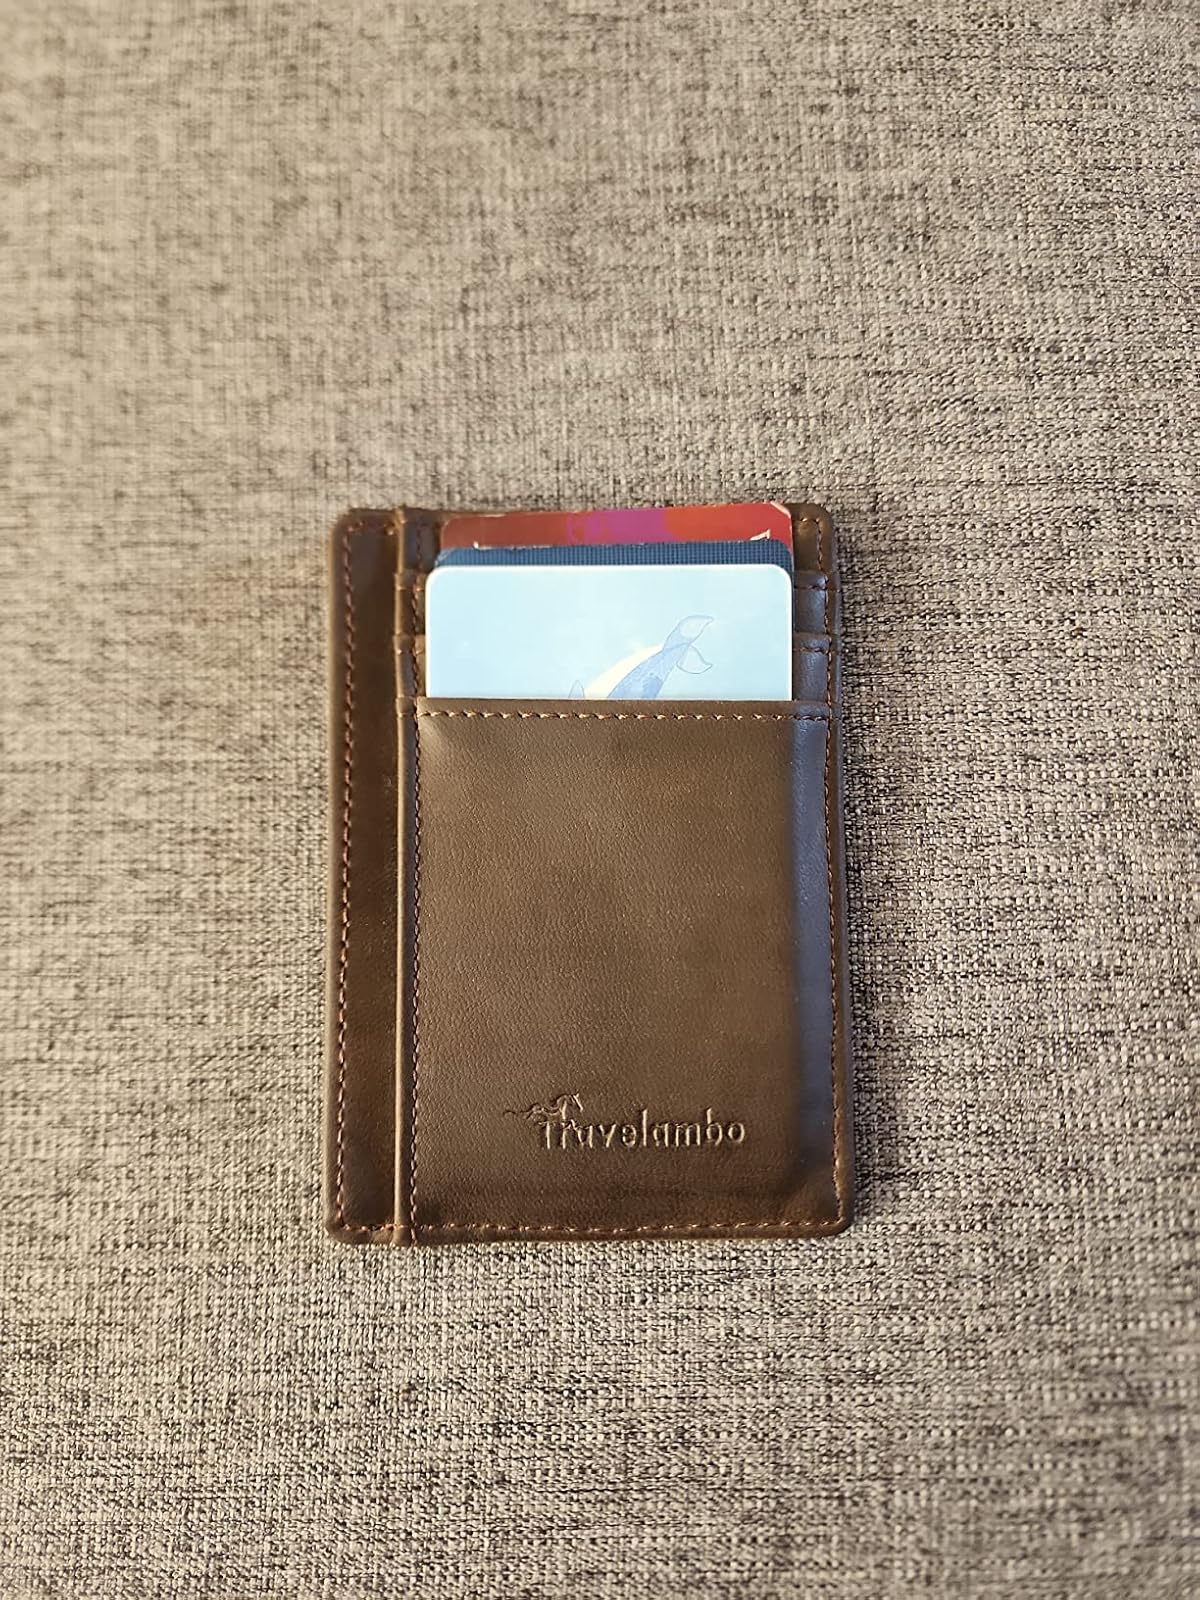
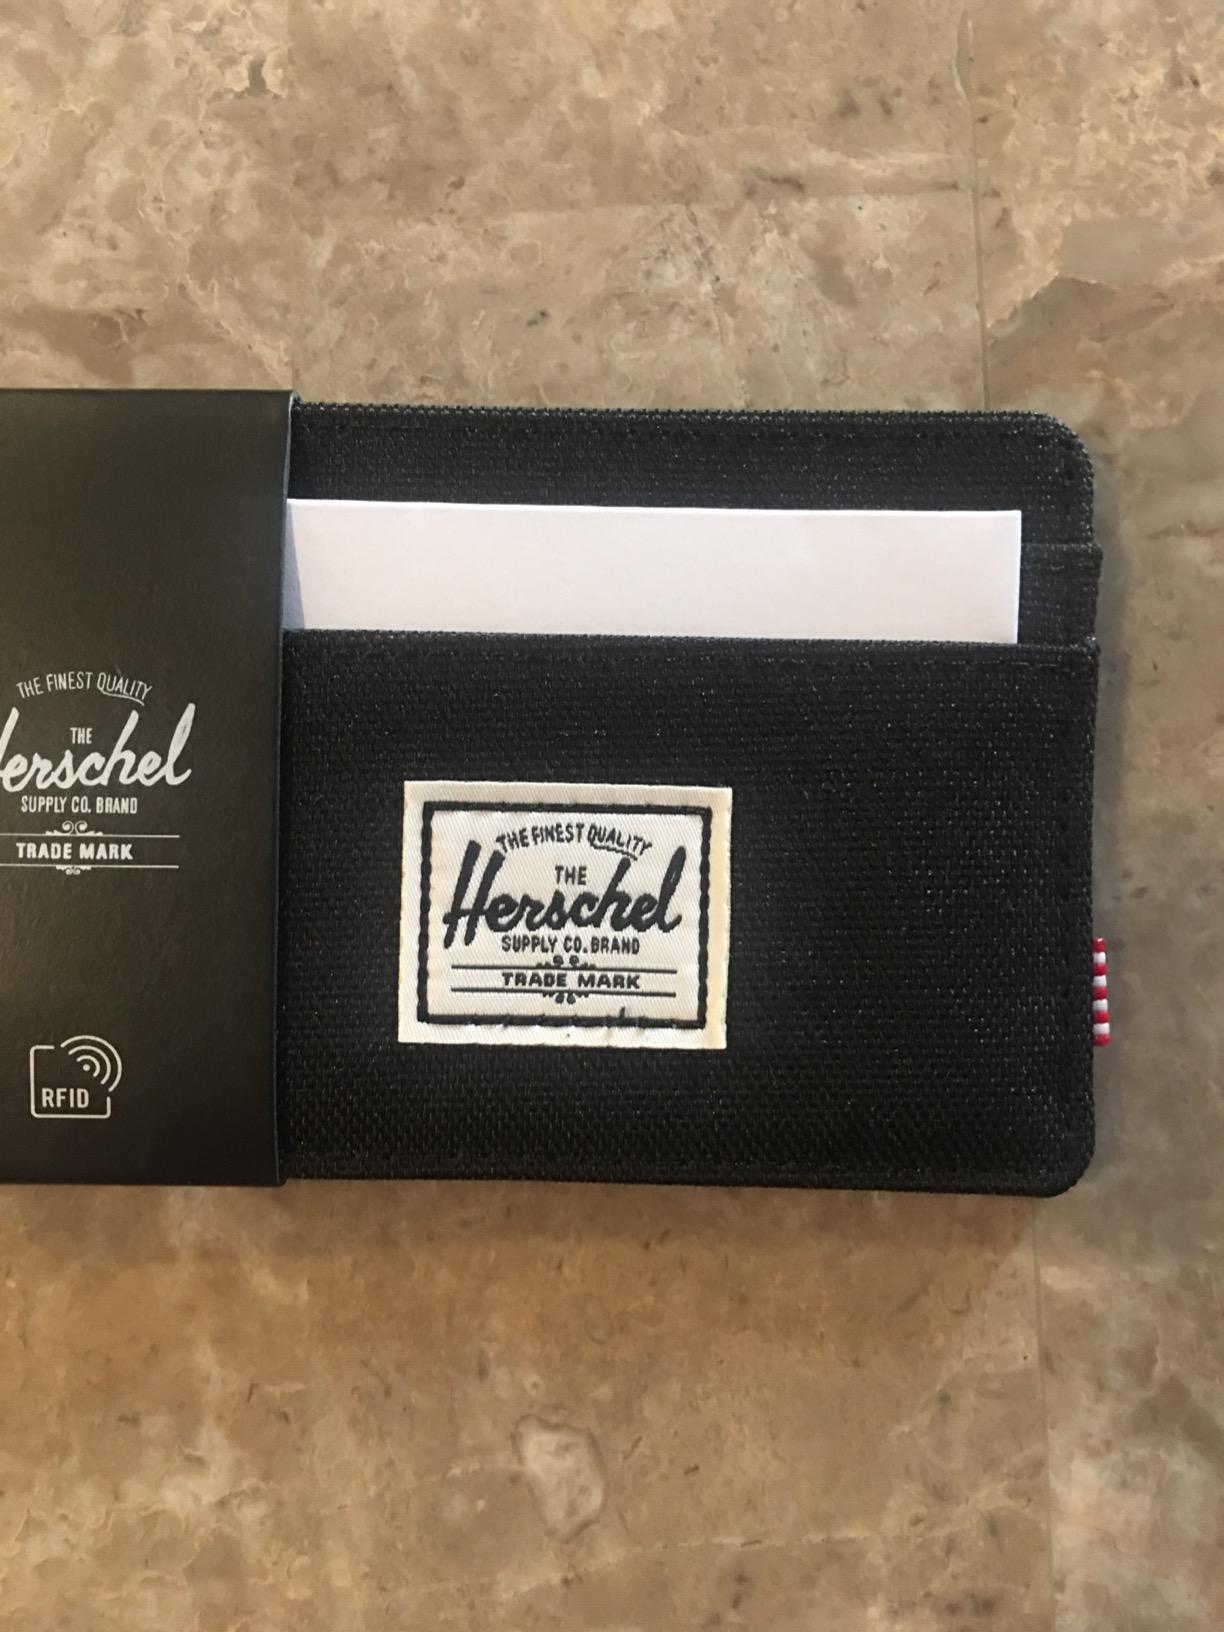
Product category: accessories_wallet
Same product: no